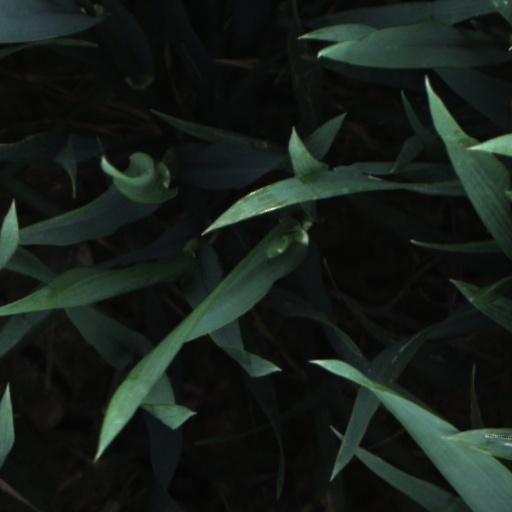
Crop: wheat